Burnett railway bridge

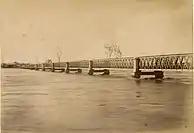

In 1893 there was a severe flooding event due to multiple cyclones. It was referred to as the Great Flood of 1893 and Black February flood. On 2 February, a tropical cyclone caused severe flooding across South East Queensland, including floods at Gympie, Maryborough and Bundaberg. The second cyclone struck on 11 February, initially causing only minor flood damage compared to the first flood.